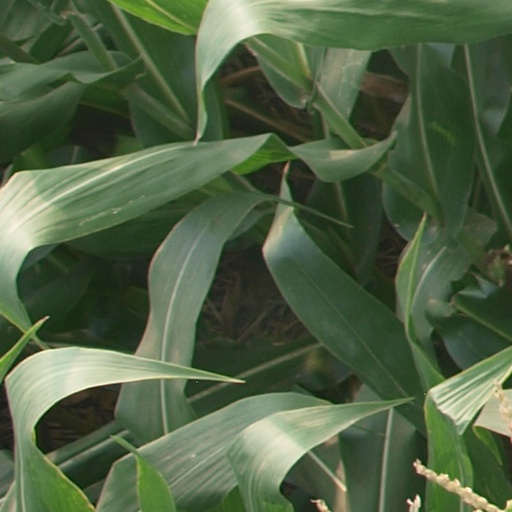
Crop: maize; corn